27th Texas Cavalry Regiment

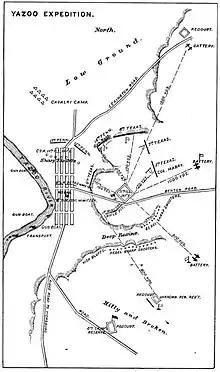
Battle of Yazoo City: The 27th Texas is mislabeled the 7th Texas.

On 23 October 1862, the 1st Texas Legion or 27th Texas Cavalry was assigned to a brigade that also included the 3rd Texas Cavalry, 6th Texas Cavalry, and 9th Texas Cavalry Regiments and Whitfield was appointed to command the brigade. In the late fall of 1862, horses arrived from Texas and the entire brigade was remounted as cavalry. When a Union army under Ulysses S. Grant invaded Mississippi from the north, the Confederates attempted to strike at its Holly Springs supply base. On 16 December 1862, Van Dorn led 3,500 Confederate cavalry from Grenada, Mississippi. Whitfield's cavalry brigade, including the 27th Texas Cavalry, participated in the raid. The Holly Springs Raid was a huge success on 20 December when Van Dorn's troopers captured 1,500 Union soldiers and put Grant's supplies to the torch.